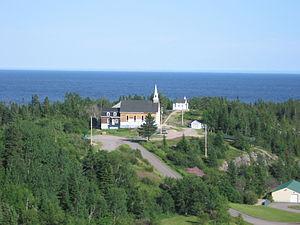
Rivière-Pentecôte est un village du Québec situé sur la Côte-Nord. Cette ancienne municipalité fait partie de Port-Cartier depuis la fusion du 13 février 2003. Rivière-Pentecôte est à dix kilomètres au nord de Pointe-aux-Anglais.